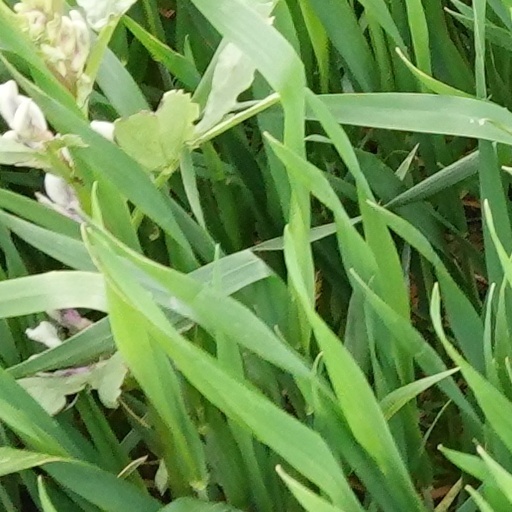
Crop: wheat